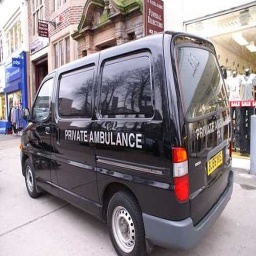
Label: ambulance